Battersea Arts Centre

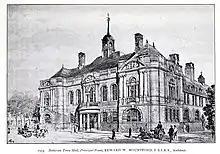
Battersea Town Hall in 1893

The building, designed in 1891 by E. W. Mountford, opened in 1893 as Battersea Town Hall, the administrative headquarters of the Borough of Battersea, shortly after the borough was transferred from the county of Surrey to the newly formed County of London. It is built from Suffolk red brick and Bath stone, on the site of Jane Seniors "Elm House", a villa with a small wooded estate.